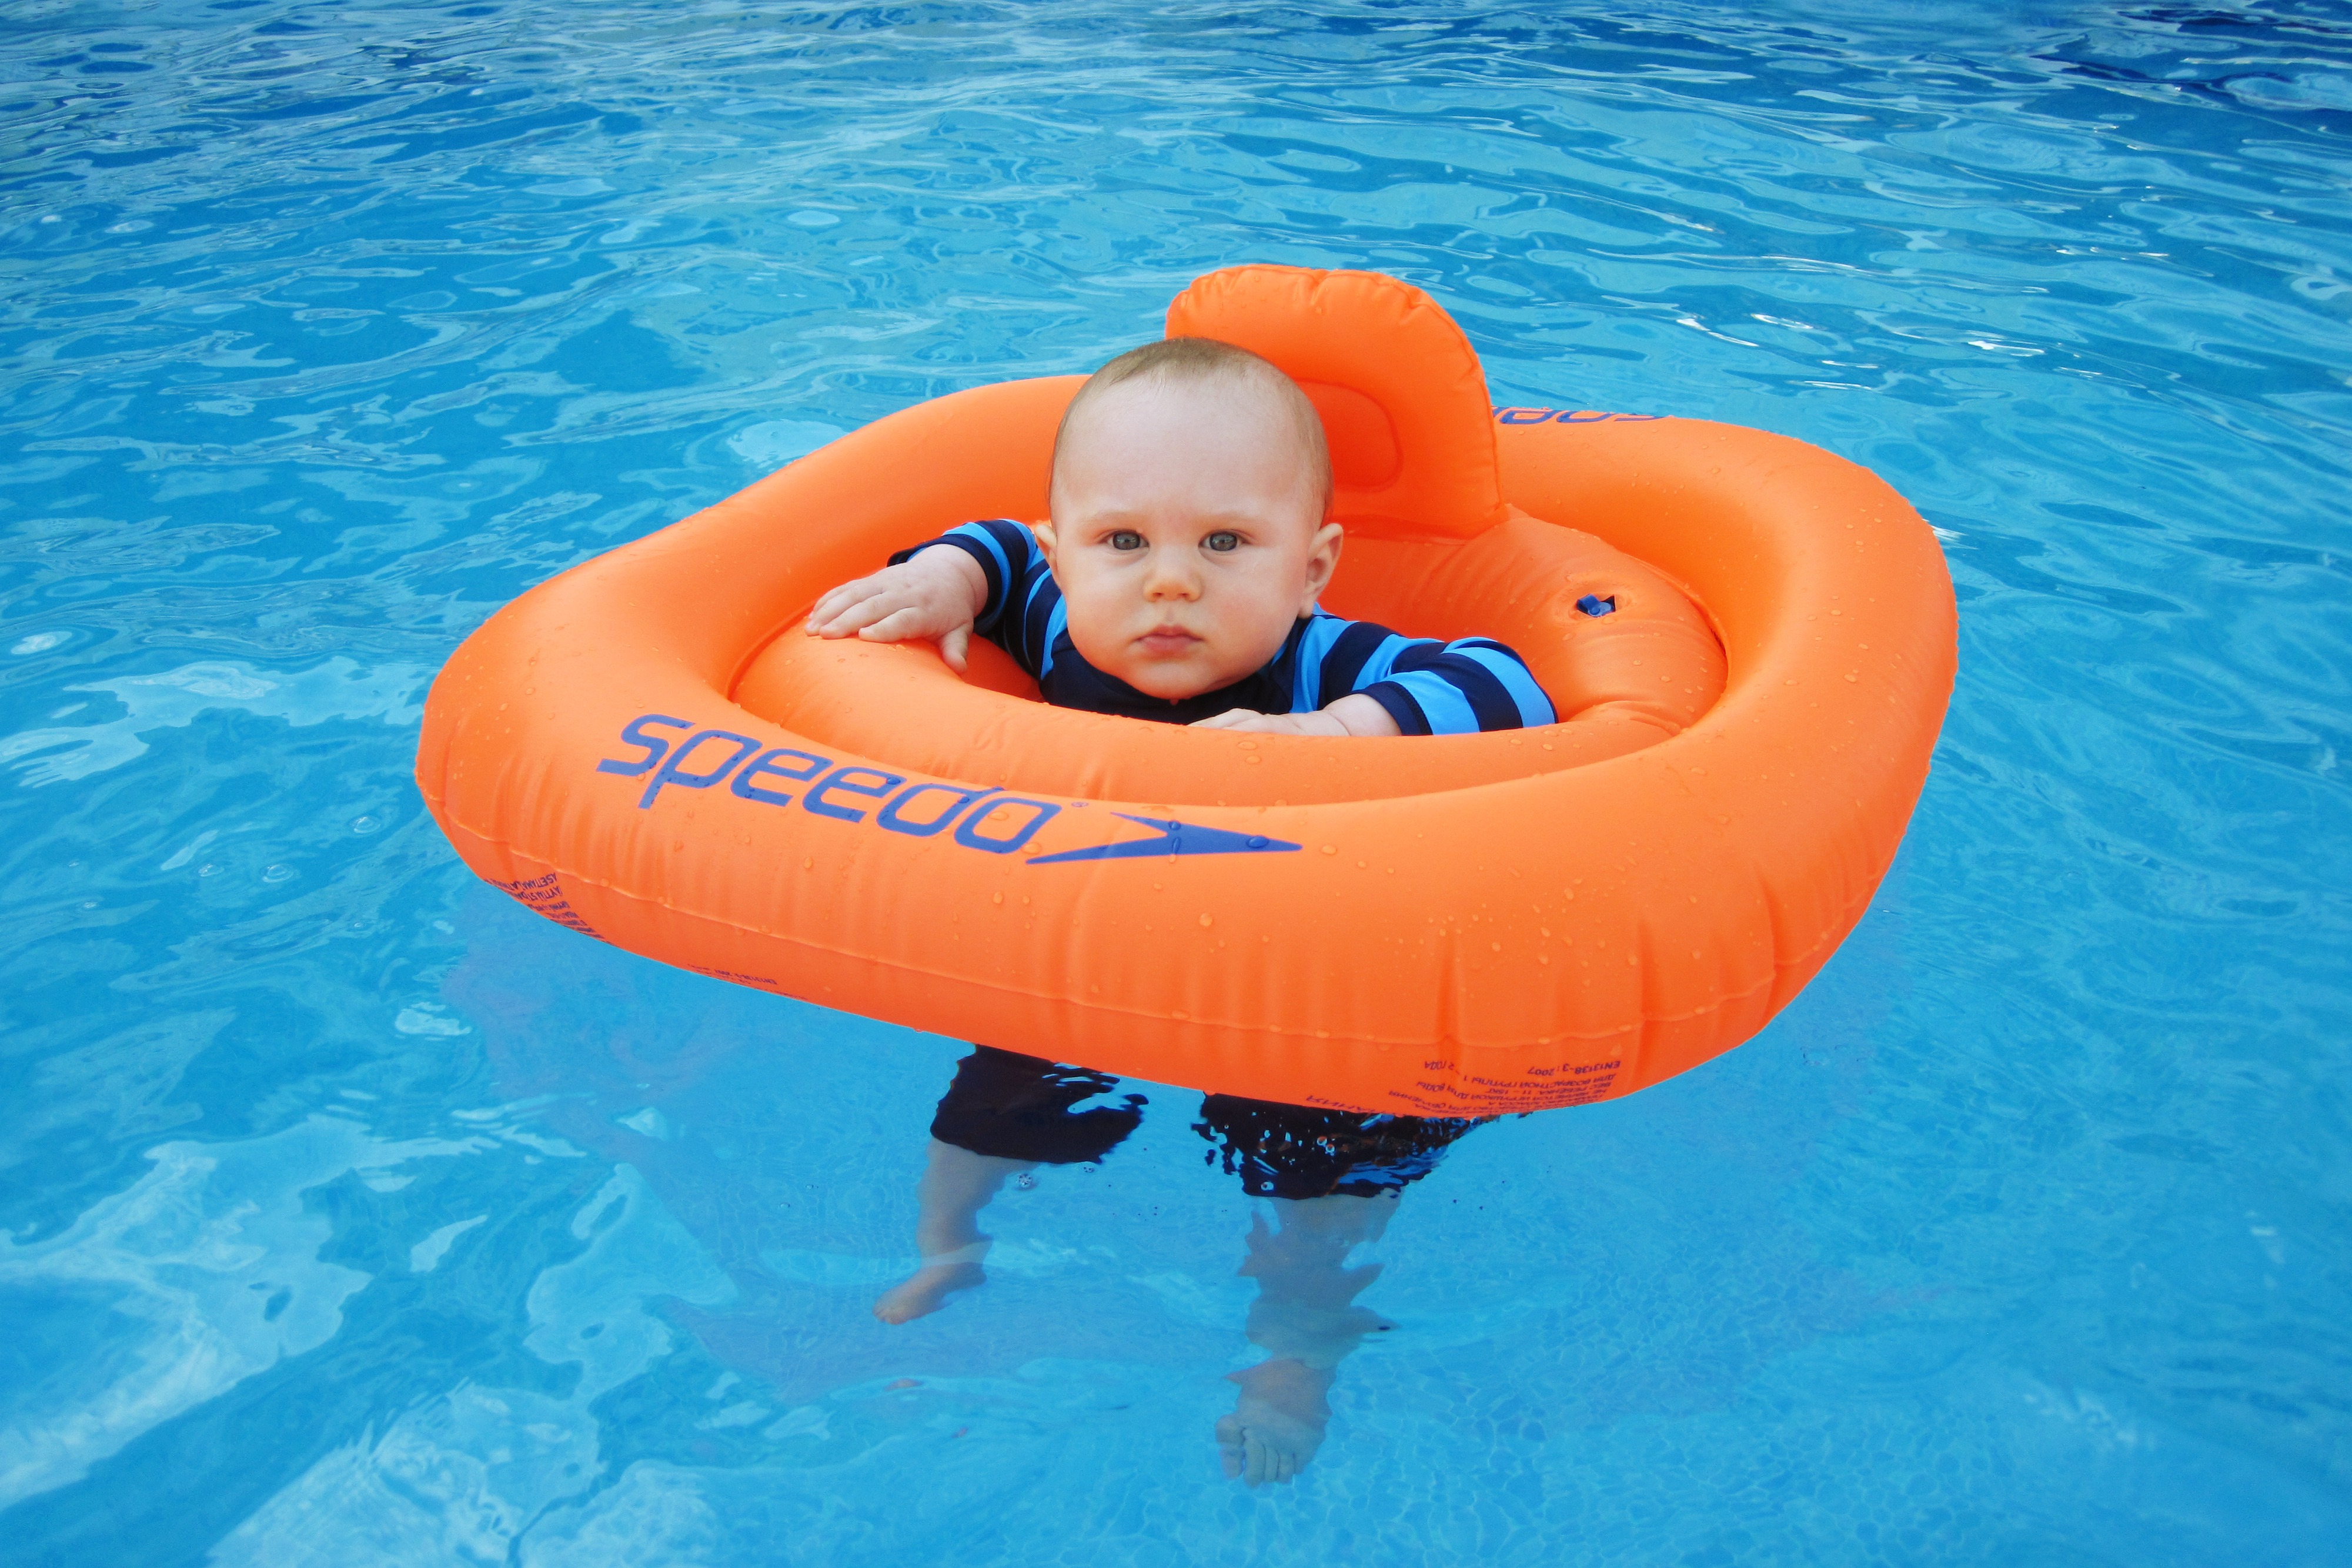
water, people, play, boy, wet, cute, recreation, pool, young, swimming pool, child, aquatic, leisure, baby, swimming, fun, seated, little, water park, games, tubing, inflatable, swim seat